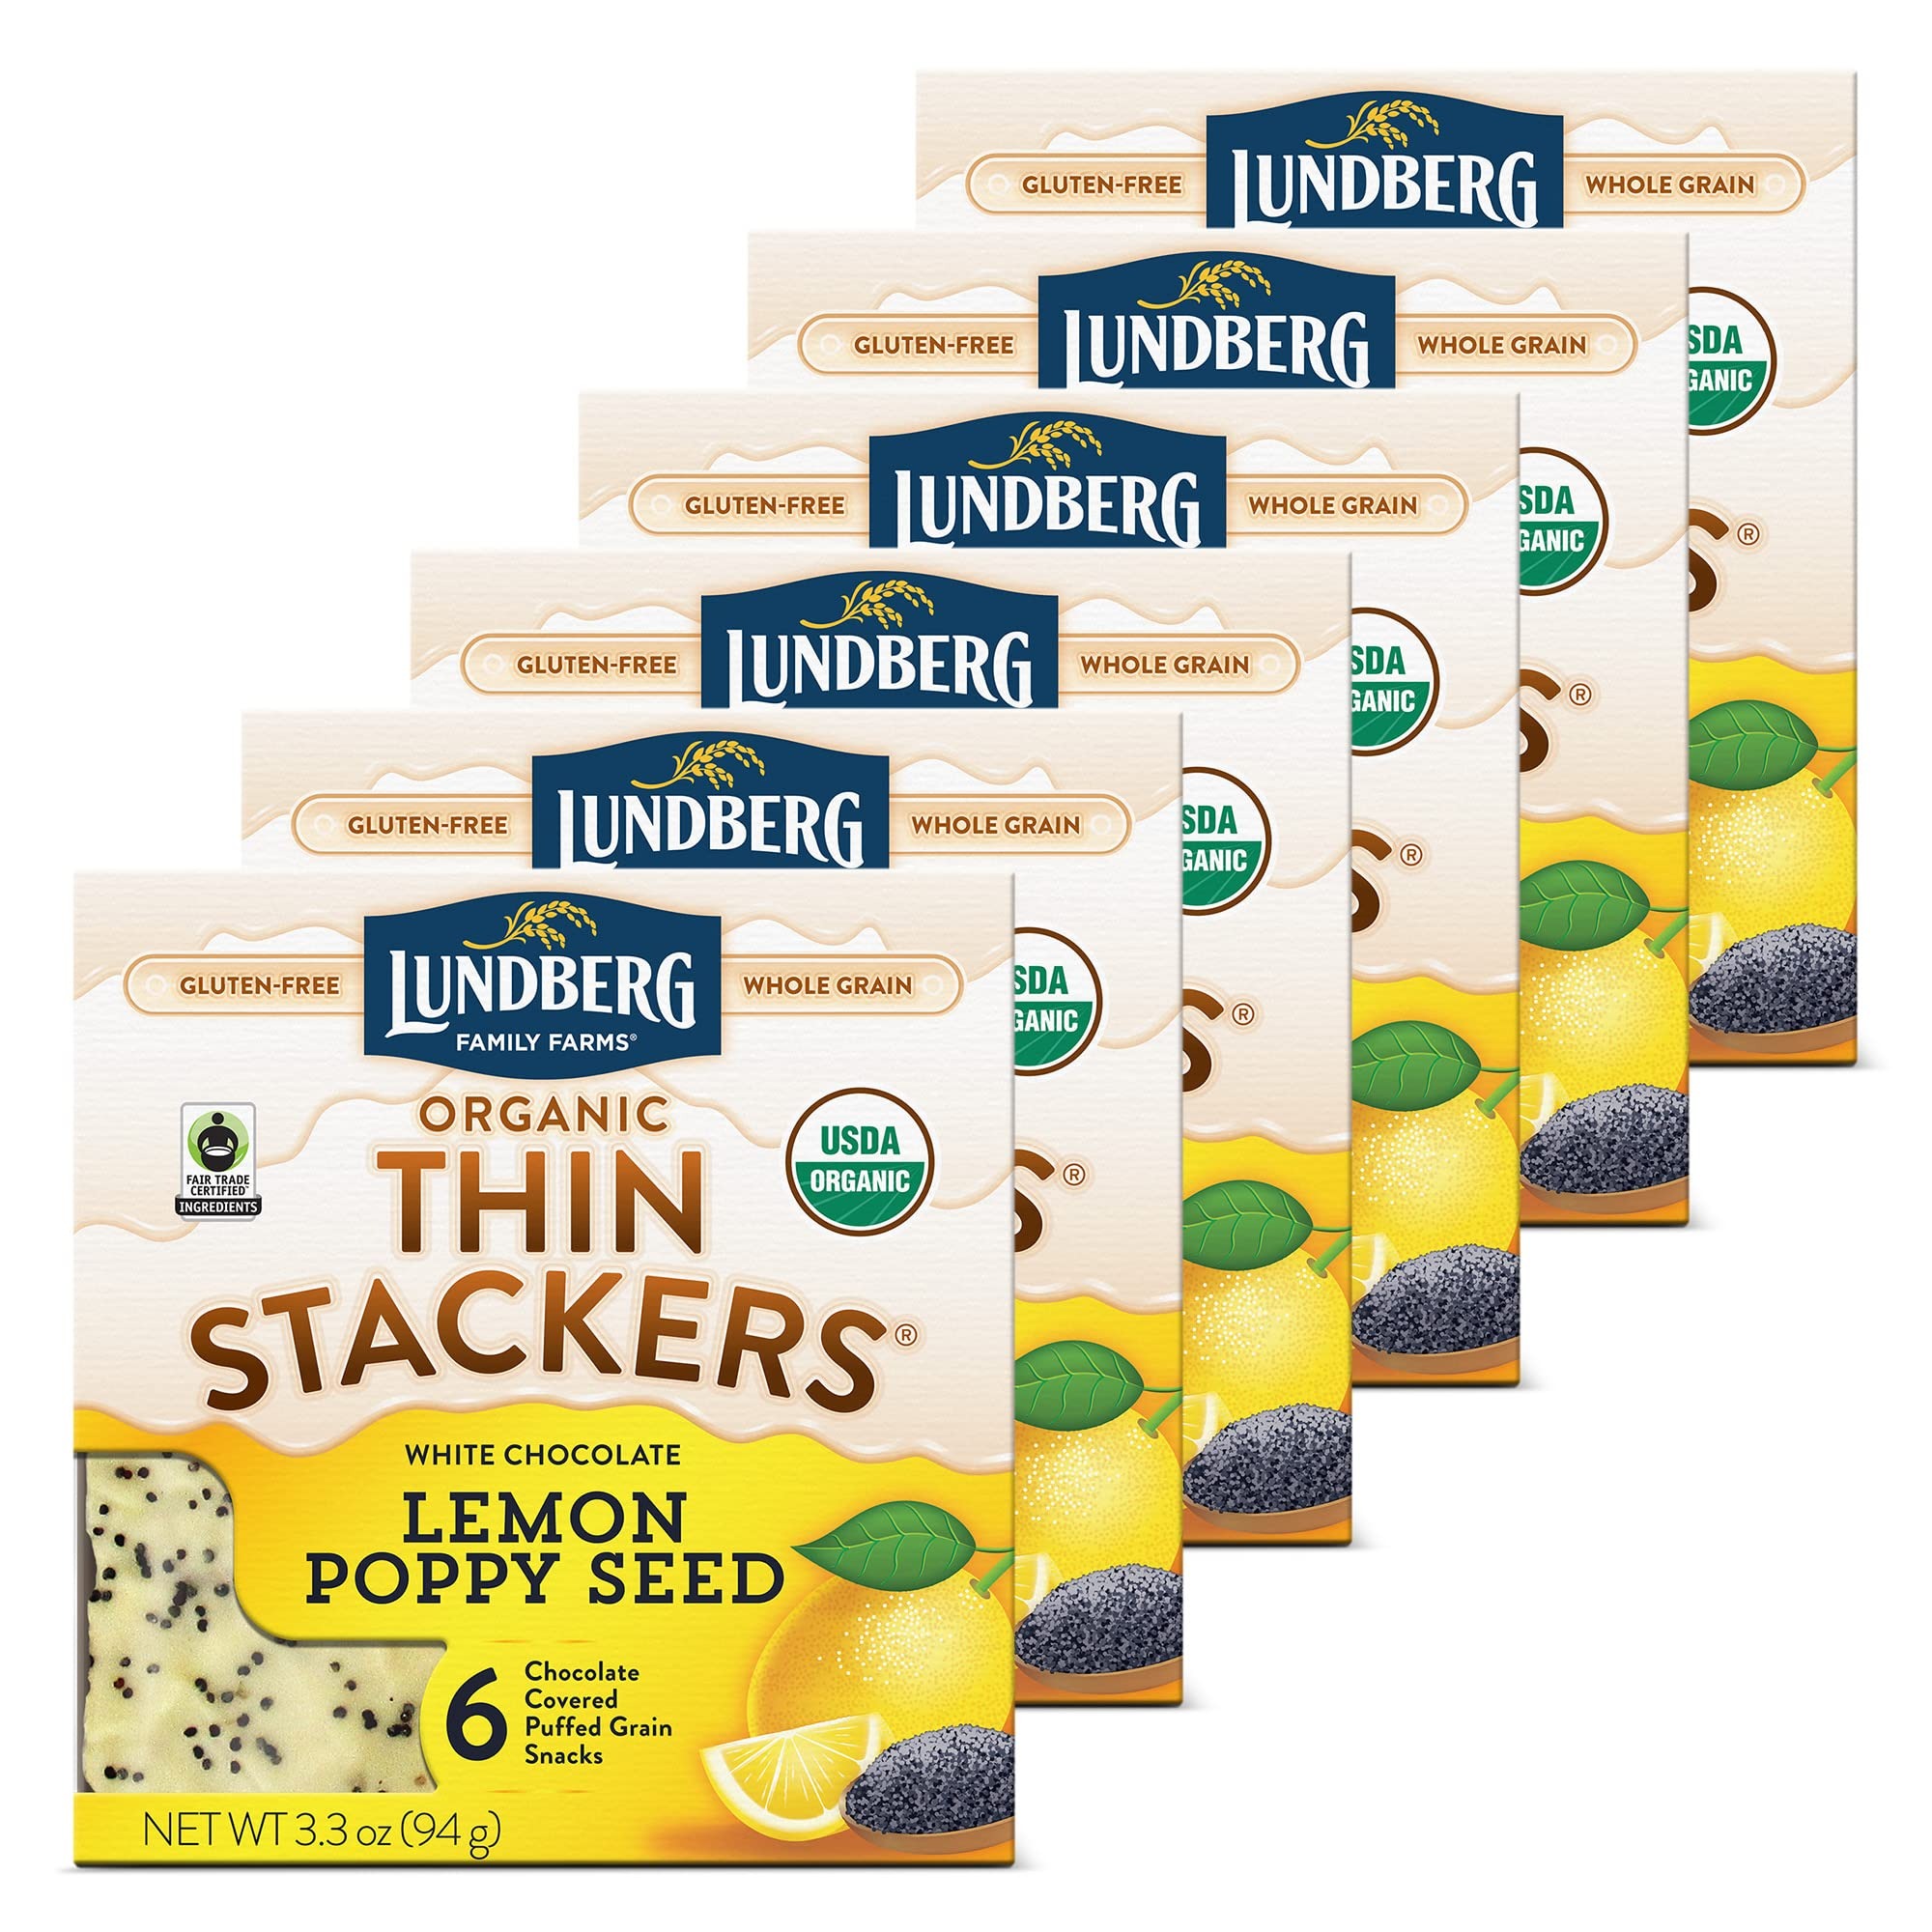
Item Name: Lundberg Organic Chocolate Thin Stackers, Lemon Poppy Seed, 3.3 oz (6 Count), Gluten-Free, Whole Grain, Kosher Dairy, USDA Organic, Fair Trade Certified Ingredients
Bullet Point 1: Contains: 3.3 oz boxes of Lundberg Lemon Poppy Seed Chocolate Thin Stackers (6 count)
Bullet Point 2: Savor the taste of toasty, whole grain brown rice coated in creamy white chocolate with a hint of lemon and topped with delicate poppy seeds.
Bullet Point 3: Made from freshly milled brown rice, popped to perfection, and carefully crafted to be thin, lightly crunchy, and full of flavor, Lundberg Organic Chocolate Thin Stackers are good from the grain up so you can enjoy them piled high with fruit, crumbled over your favorite ice cream, or straight out of the box!
Bullet Point 4: USDA Organic, Certified Organic by CCOF, Certified Gluten-Free, Kosher Dairy, Whole Grain, Fair Trade Certified Ingredients.
Bullet Point 5: Since 1937, our family has been growing wholesome, great-tasting rice while tending to soil, air, water, and wildlife as carefully as our crops. Some people say we’re a bit unconventional. But doing things our way—sustainably at every step—allows us to make better food for your table while leaving a better world for the next generation. So when you choose Lundberg, you can feel confident that you’re bettering the world with every bite.
Value: 19.8
Unit: Ounce

Price: 28.88